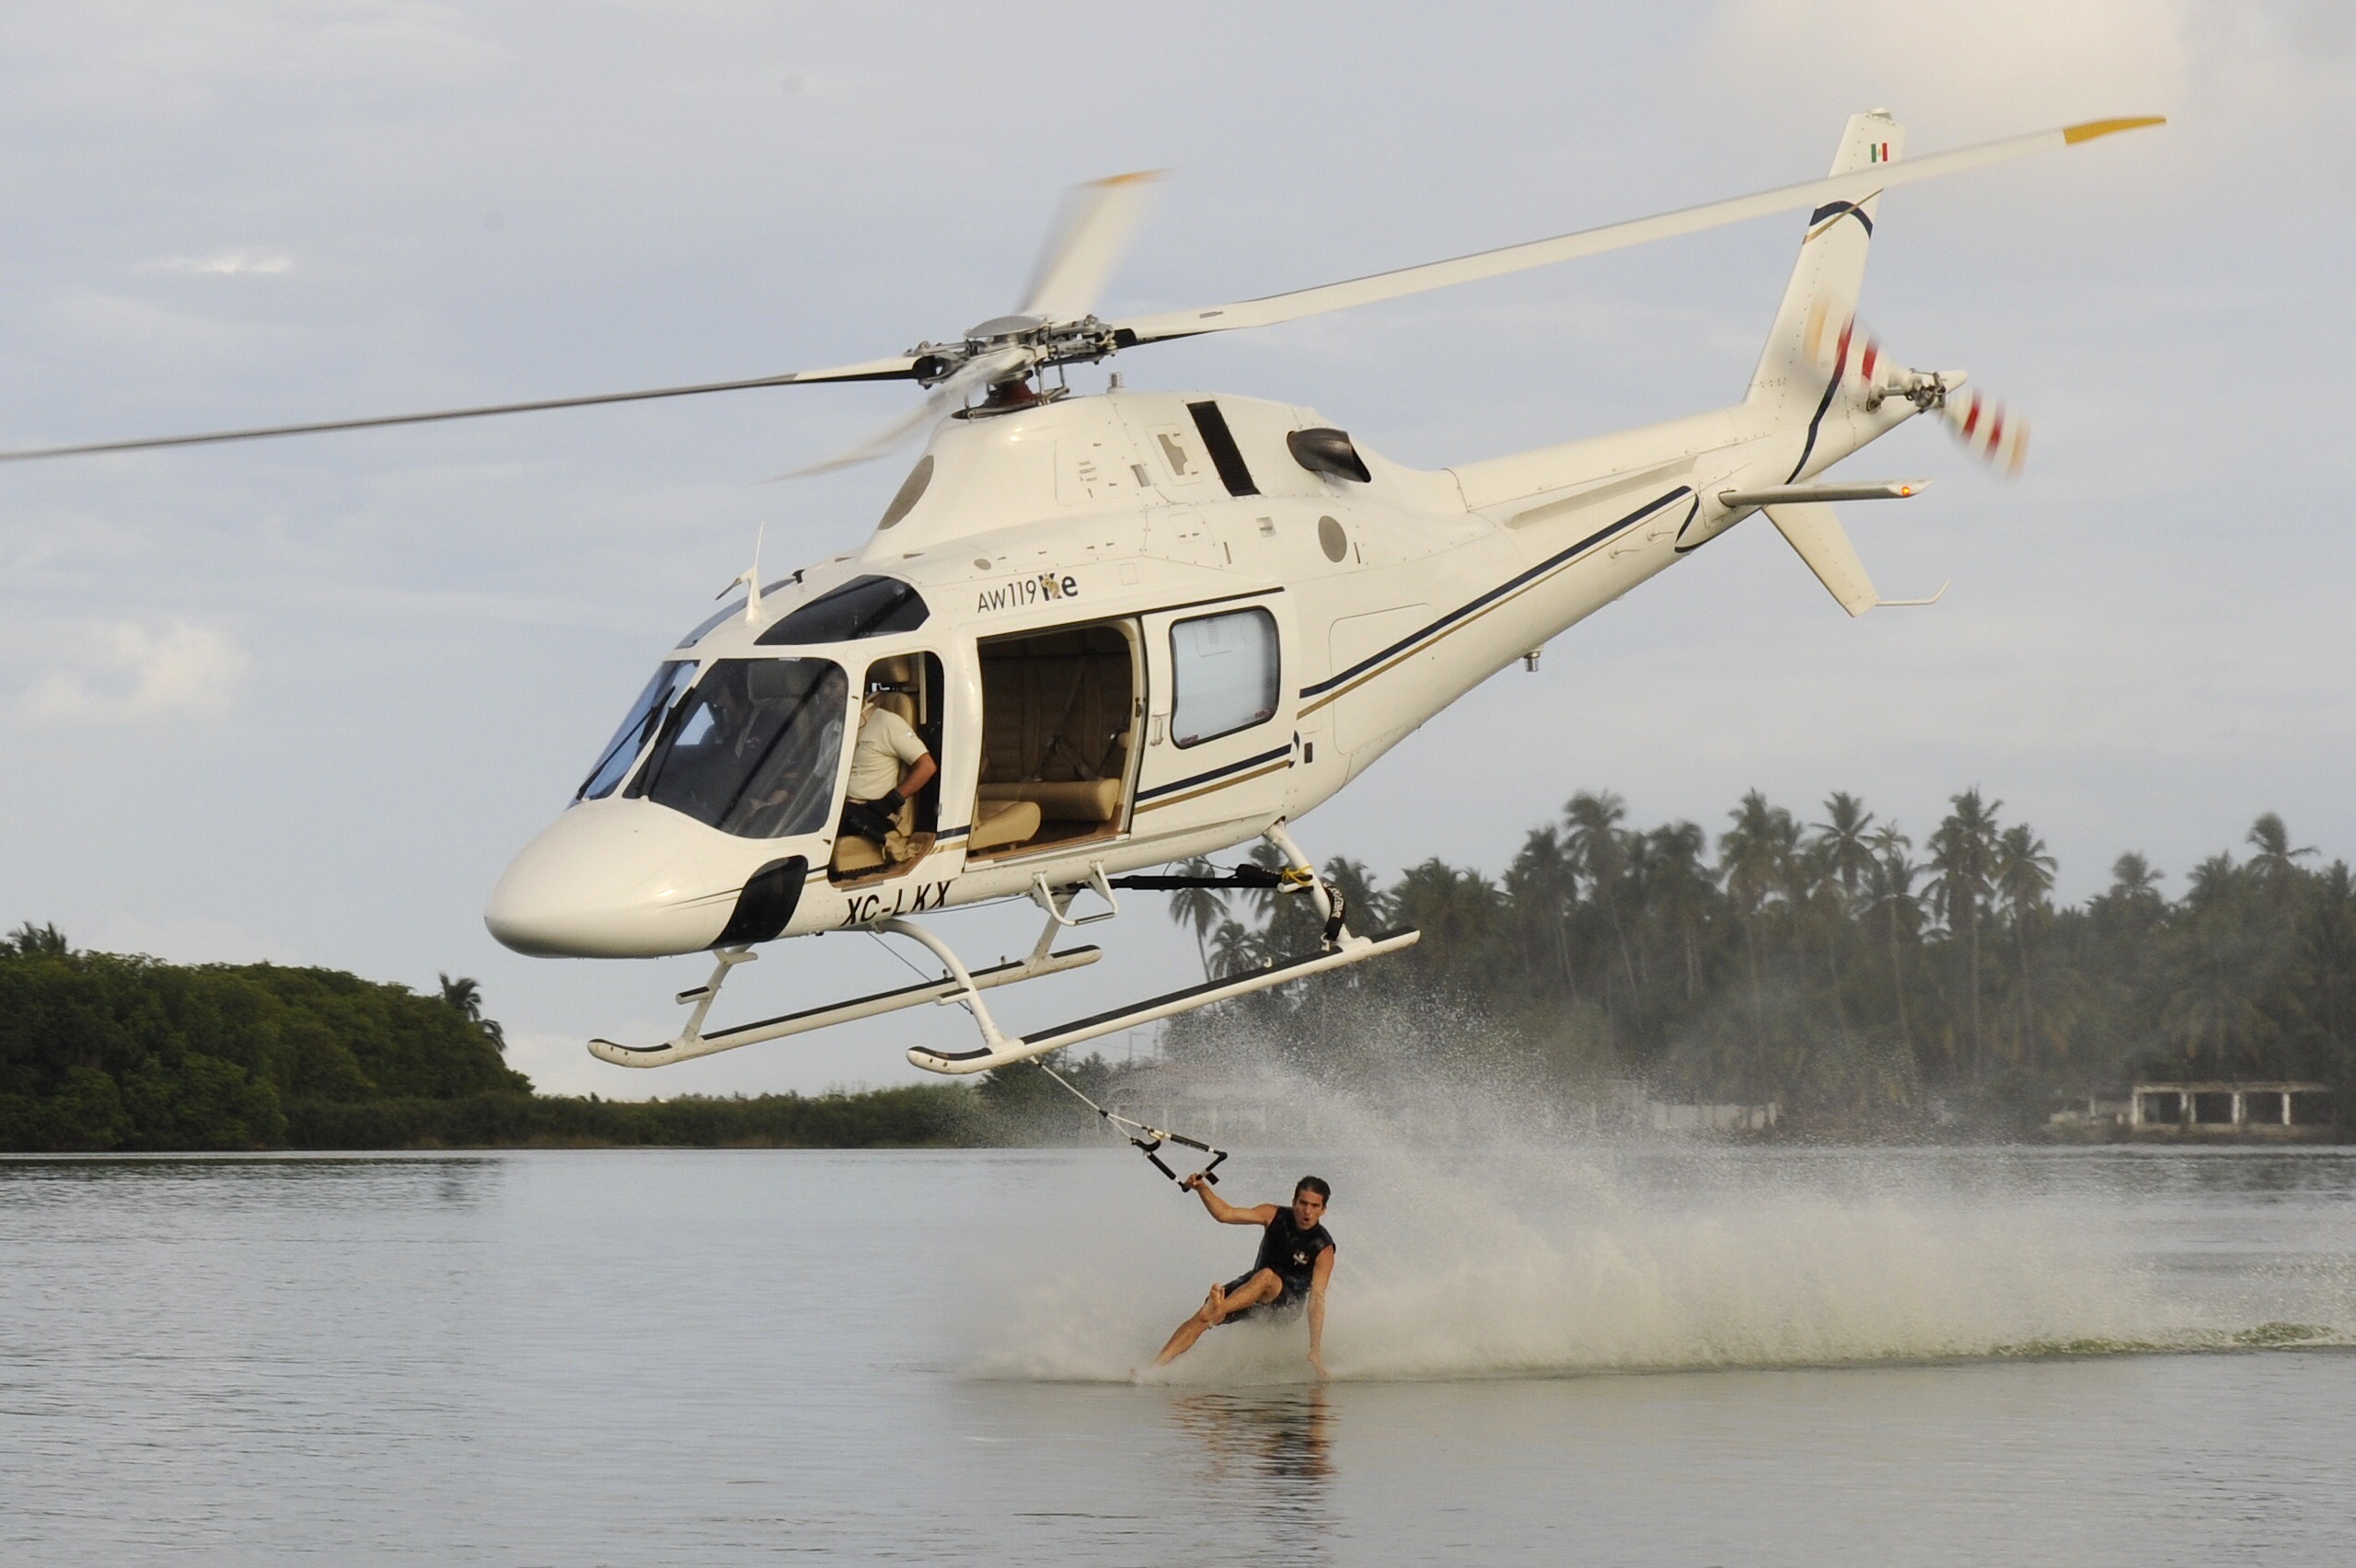
man, water, sky, lake, aircraft, recreation, vehicle, aviation, exercise, helicopter, skiing, trees, clouds, sports, ski, rotorcraft, atmosphere of earth, helicopter rotor, military helicopter